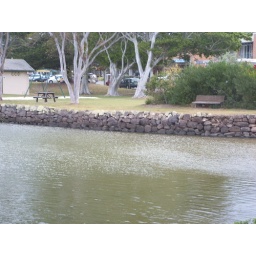
A stone wall near a park at Brunswick Heads.